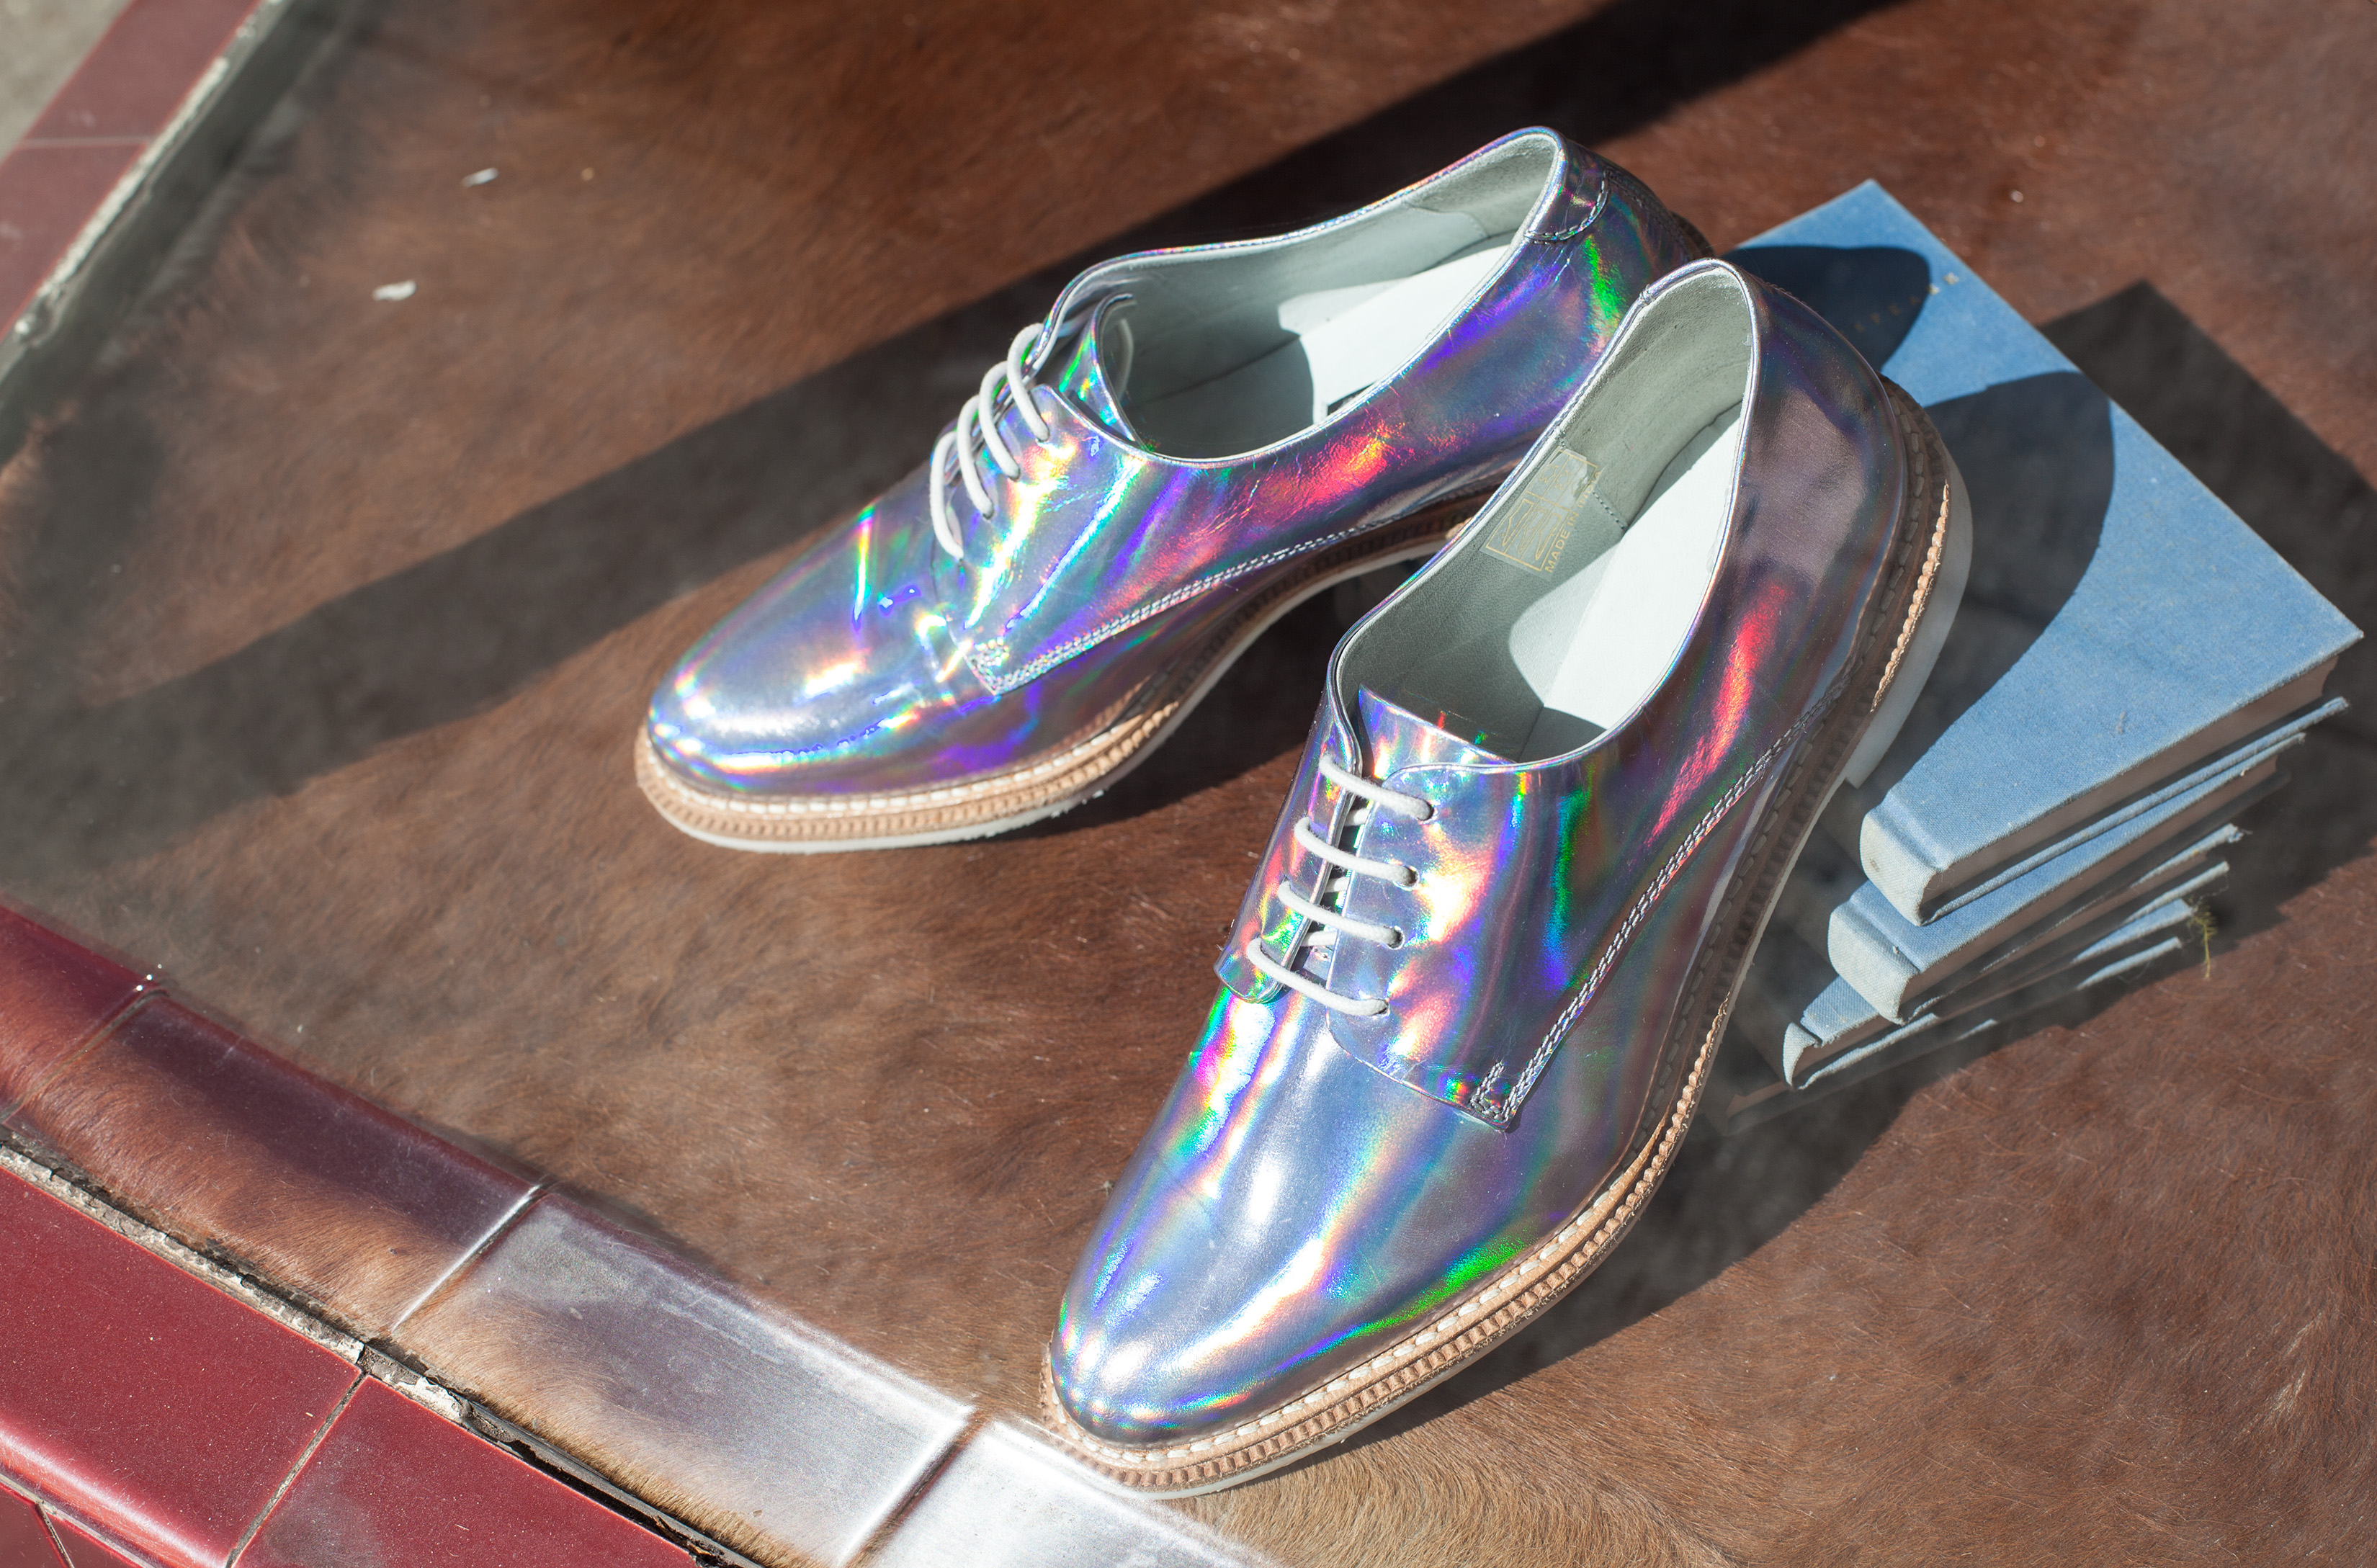
shoe, wheel, store, blue, rainbow, sneakers, footwear, oxford, iridescent, haightstreet, windowdisplay, metalic, iridescentpurple, miistashoes, miistazoe